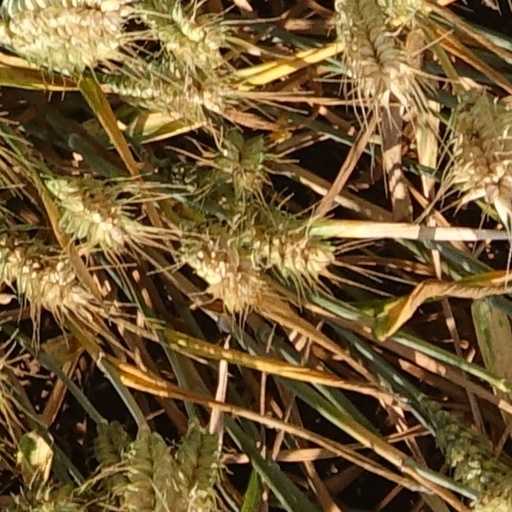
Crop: wheat